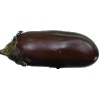
Label: eggplant